2014 24 Hours of Le Mans

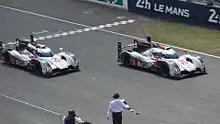
The No. 2 Audi leads the No. 1 Audi in formation over the finish line to win Le Mans

Nearly 21 hours into the race, Kristensen's No. 1 Audi slowed on course on several laps. After eventually returning to the garage Audi were forced to perform their second turbocharger replacement of the race as the No. 1 was hampered by the same issue that had stopped the No. 2's lead. This promoted Bernhard in the No. 20 Porsche to the race lead with the No. 2 Audi driven by Lotterer only a minute and a half behind the leader. Porsche's lead lasted only an hour though as it too slowed on the course suffering from a broken anti-roll bar and was forced to the garage where it was eventually abandoned. The No. 14 Porsche of Lieb came to the garage half an hour later with gearbox issues after slowing at Mulsanne corner but returned to the race in the final half-hour. The shake-up in LMP1 promoted the No. 2 Audi to the race lead, three laps ahead of di Grassi's No. 1 Audi and followed by Davidson's No. 8 Toyota, still recovering from its accident in the opening hours of the race. The attrition amongst LMP1 cars also allowed the No. 12 Rebellion Racing, the sole remaining LMP1-L car in the race, into fourth place overall. The ailing OAK Ligier of Brundle was also forced to abandon the LMP2 lead after being caught by the faster TDS Ligier of Gommendy and Harry Tincknell's Jota Zytek, before eventually having a lengthy stop for more work on the troubled engine which dropped them from contention.